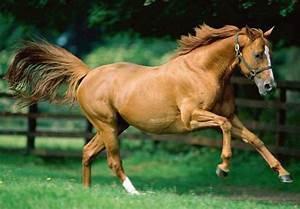
horse